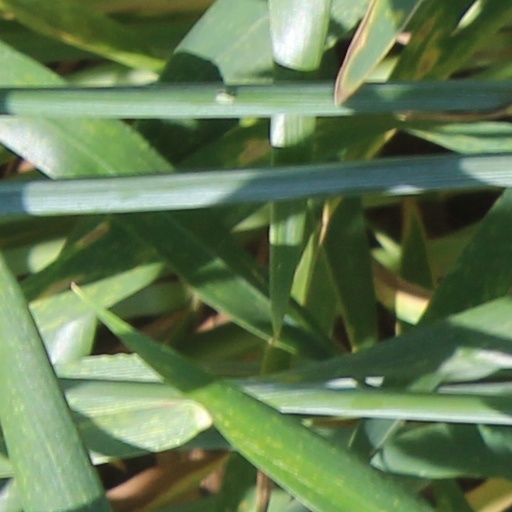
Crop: wheat